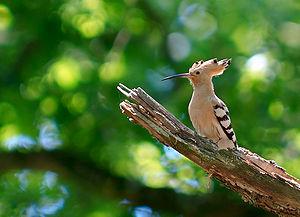
Huppe fasciée Upupa epops (En France)
La Huppe fasciée est une espèce d'oiseau, l'une des trois représentantes de la famille des Upupidae et du genre Upupa. Les deux autres espèces, la Huppe africaine Upupa africana et la Huppe de Madagascar Upupa marginata, ont longtemps été considérées comme des sous-espèces de la Huppe fasciée. Ces espèces sont parfois placées par certains auteurs dans leur propre ordre, les Upupiformes.